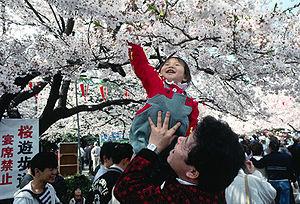
Le hanami, ou o-hanami avec préfixe honorifique, est la coutume traditionnelle japonaise d'apprécier la beauté des fleurs, principalement les fleurs de cerisier, lorsque, à partir de fin mars ou début avril, elles entrent en pleine floraison.
Le Japon, en forme longue l'État du Japon, en japonais Nihon ou Nippon et Nihon-koku ou Nippon-koku respectivement, est un pays insulaire de l'Asie de l'Est, situé entre l'océan Pacifique et la mer du Japon, à l'est de la Chine, de la Corée du Sud et de la Russie, et au nord de Taïwan. Étymologiquement, les kanjis qui composent le nom du Japon signifient « pays d'origine du Soleil » ; c'est ainsi que le Japon est désigné comme le « pays du soleil levant ».
Le parc d'Ueno est un grand parc public situé dans le quartier d'Ueno, au nord-est du centre de Tokyo, au Japon.